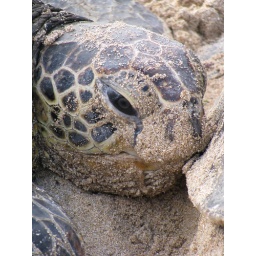
A green sea turtle &lt;i&gt;(Chelonia mydas)&lt;/i&gt; at Laniakea Beach in Haleiwa. Oahu, Hawaii.